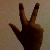
The image shows a hand gesture representing the number 3 in Indian Sign Language.